Emena Thes

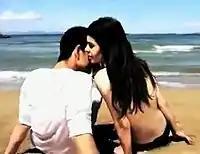
A painting effect portraying Rouvas and his lover on the beach in the "Emena Thes" music video.

Prior to its official airdate, SigmaLive described it as "highly atmospheric."